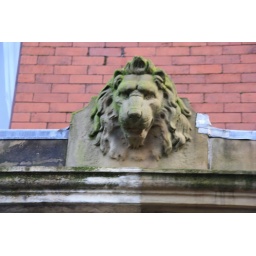
Lion's head above window on a house in Broadgate.